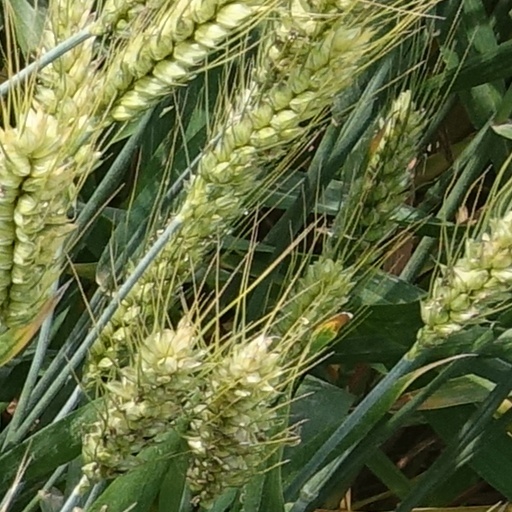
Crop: wheat